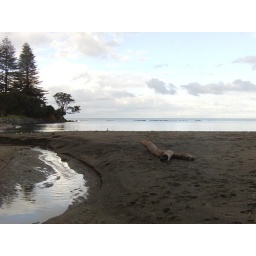
beach by my house